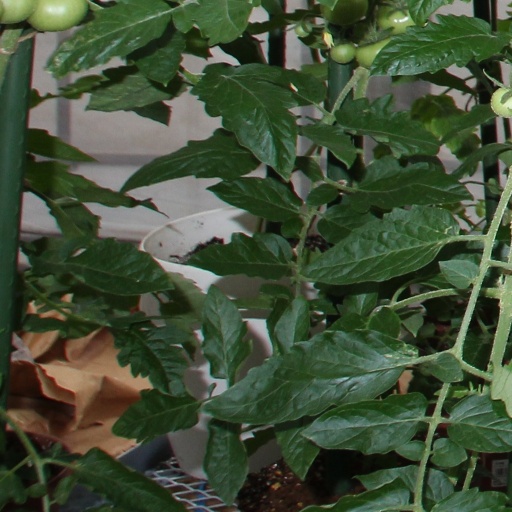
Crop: tomato